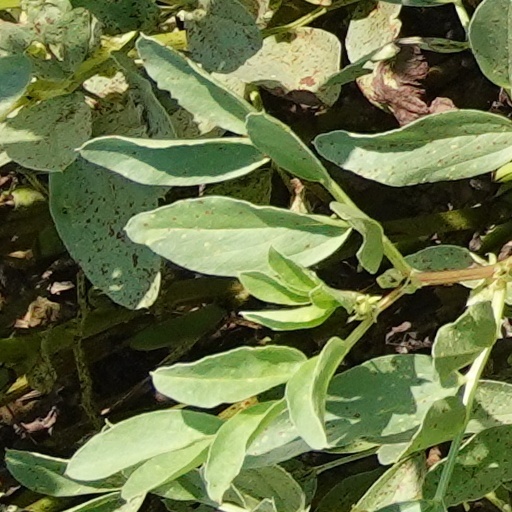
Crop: wheat